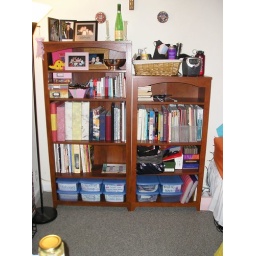
new shelves at home in my bedroom